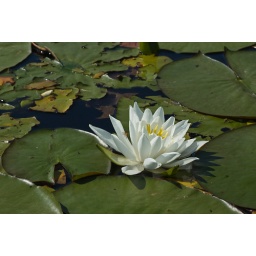
water lily in a small lake in north Idaho by Randy Raak